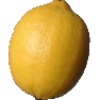
Label: lemon